1993 in the Philippines

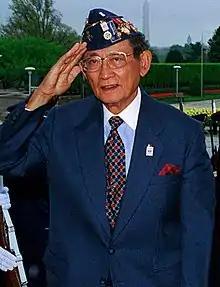
President Fidel Ramos

As per Executive Order No. 292, chapter 7 section 26, the following are regular holidays and special days, approved on July 25, 1987. Note that in the list, holidays in bold are "regular holidays" and those in "italics" are "nationwide special days".